Ishim (river)

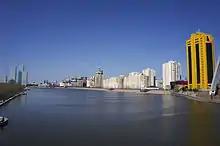
Ishim in Astana

According to the President of Kazakhstan, Nursultan Nazarbayev, Astana was chosen as the capital in part due to the presence of the river. The city is also divided into two sections, the Right (northern) Bank of the Ishim or the old town, and the Left (southern) Bank, where the new government buildings such as the Ak Orda, the House of the Government, and the Supreme Court are located, as well as many prestigious apartment and living complexes.